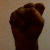
The image shows a hand gesture representing the letter 'S' in Indian Sign Language.